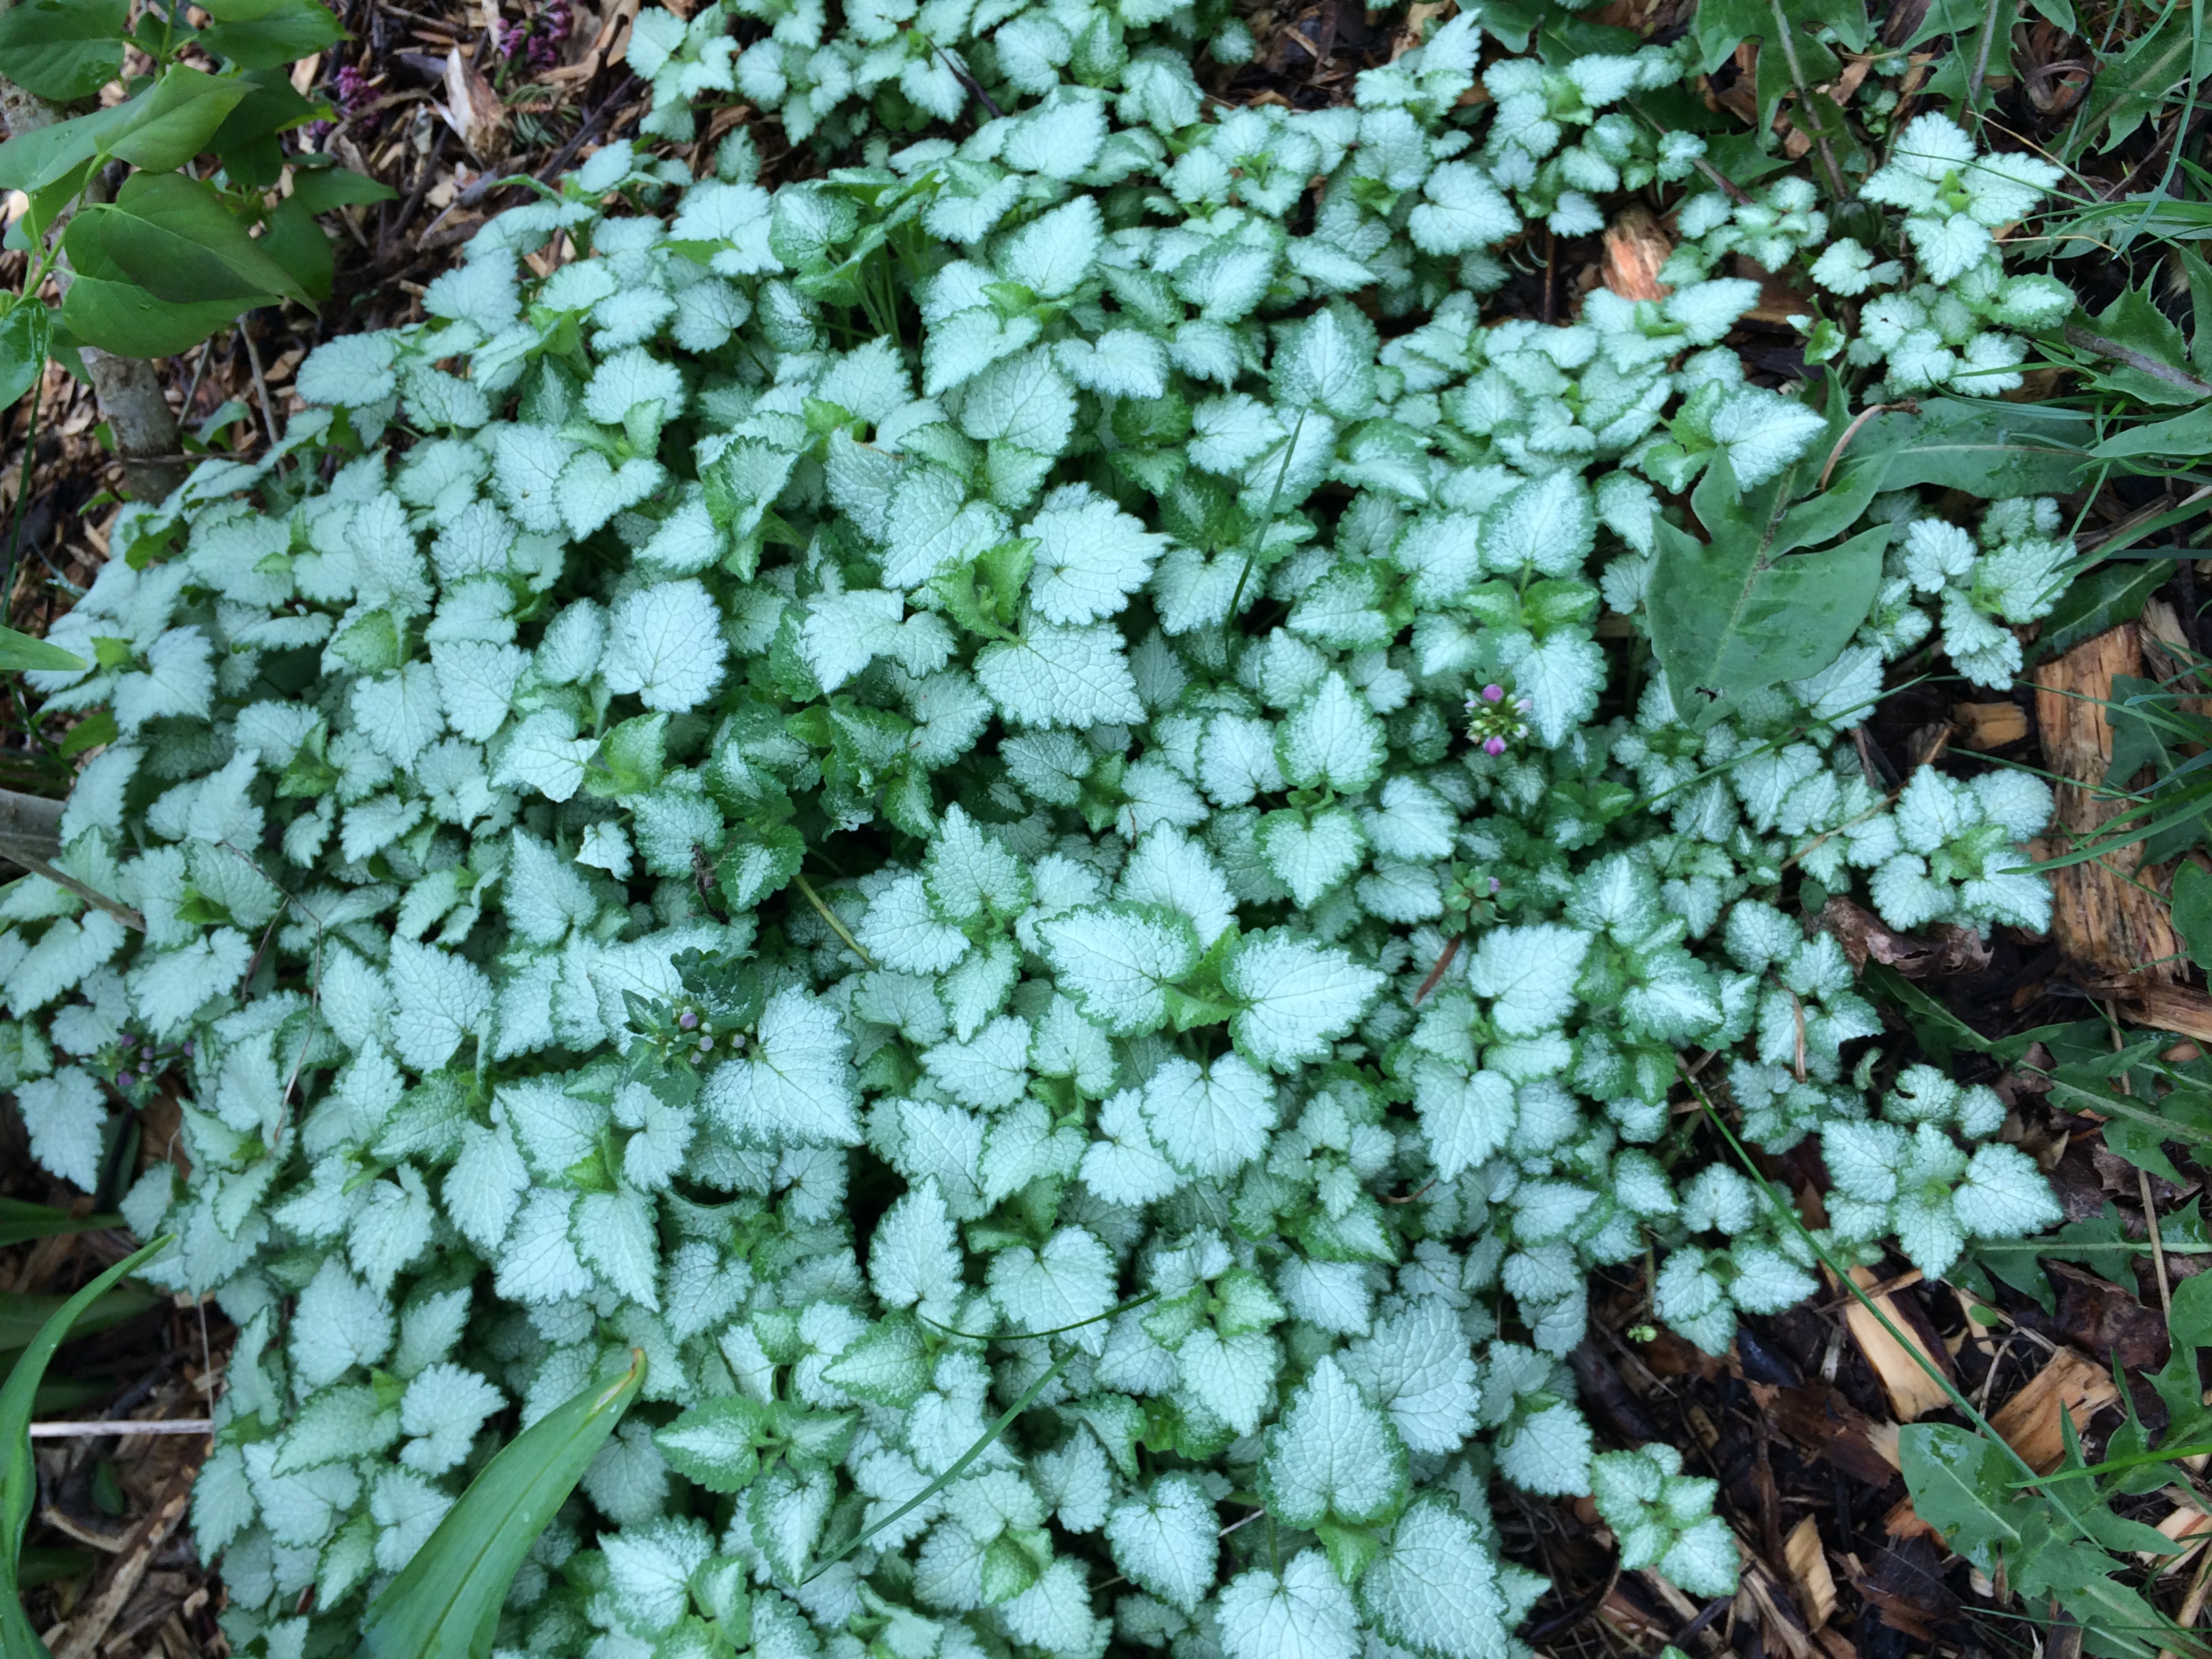
ivy, texture, plant, groundcover, subshrub, herb, flower